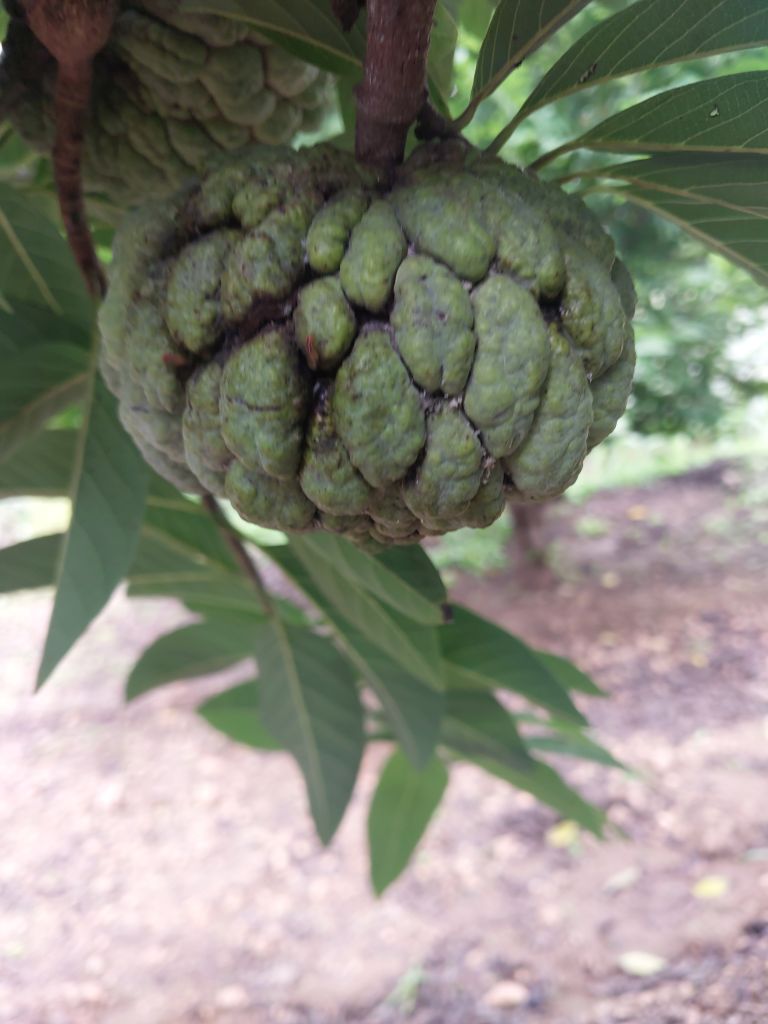
Disease label: Athracnose